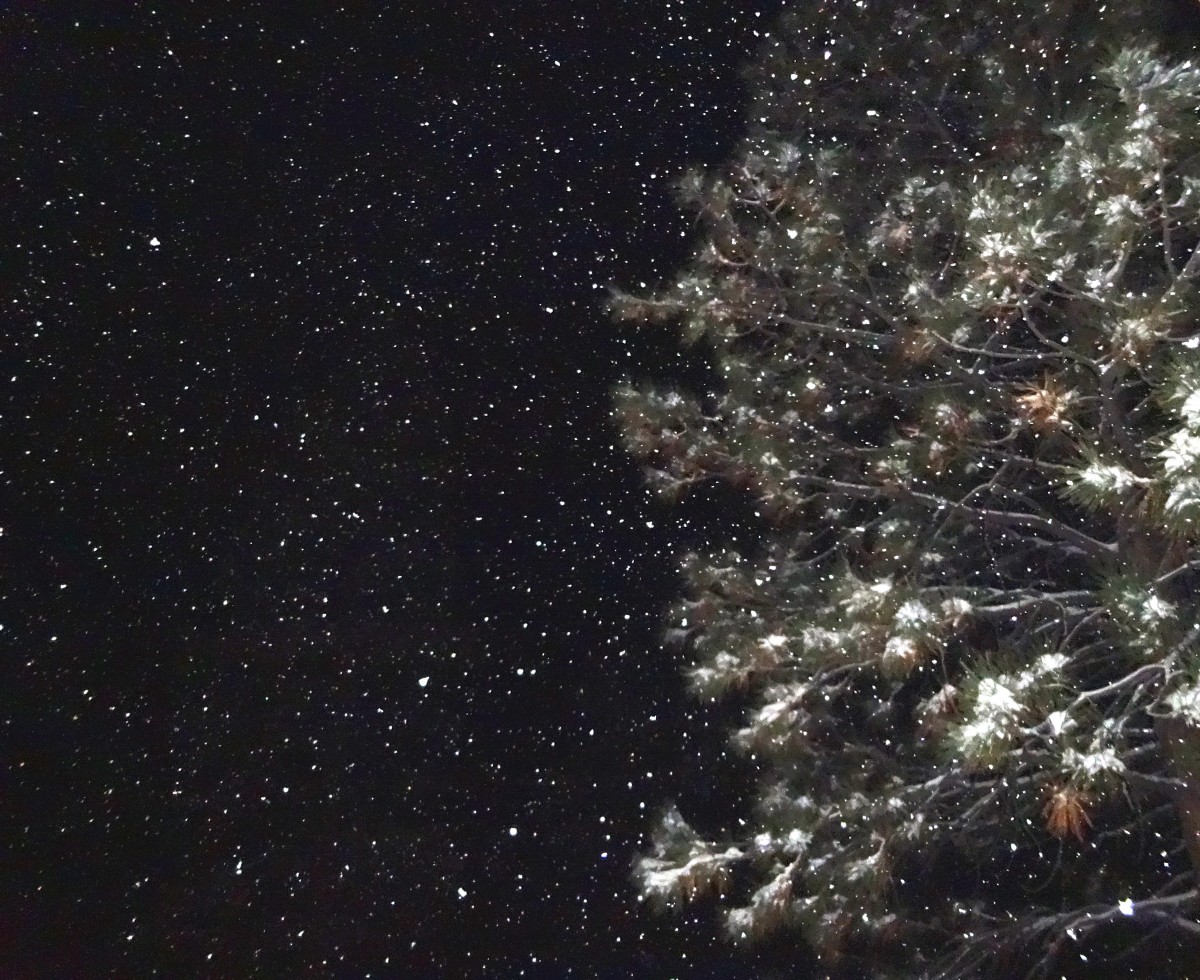
Tags: astronomy